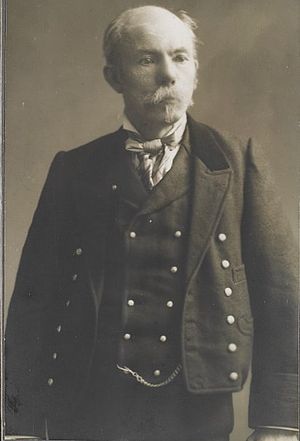
Arne Garborg
-
Arne Garborg var en norsk forfatter og intellektuel, der mest skrev på landsmål. Han forfattede romaner, artikler, digte og oversættelser, og arbejdede på at udvikle et nyt norsk skriftsprog.